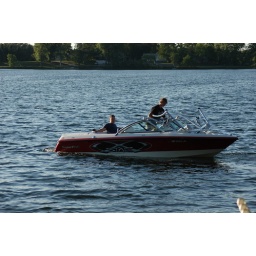
At Tom and Beth's house at the lake in Alexandrea, Minnesota.